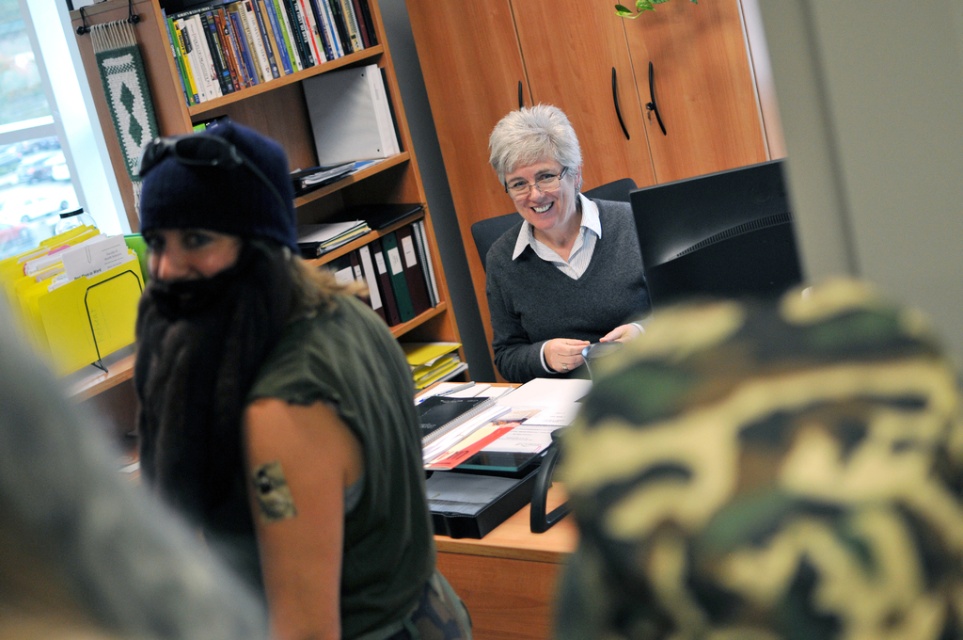
Question: Considering the relative positions of dark green sleeveless shirt at center and gray sweater at center in the image provided, where is dark green sleeveless shirt at center located with respect to gray sweater at center? (A) above (B) below
Answer: B